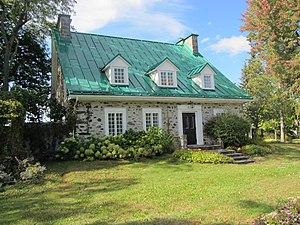
Saint-Marc-sur-Richelieu est une municipalité dans la municipalité régionale de comté de La Vallée-du-Richelieu au Québec et la région administrative de la Montérégie.